History of Hezbollah

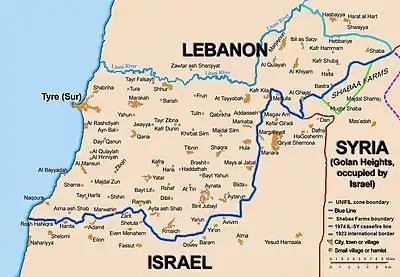
Map of southern Lebanon, featuring the Blue Line and Litani River, 2006

South Lebanon was occupied by Israel between 1982 and 2000. Hezbollah, along with the mainly leftist and secular groups in the Lebanese National Resistance Front, fought a guerilla war against Israel and the South Lebanon Army. The National Resistance Front militias disarmed in accordance with the Taif Accords, but Hezbollah remained defiant, claiming until all Lebanese soil was liberated and Israel expelled, resistance against occupation would continue.